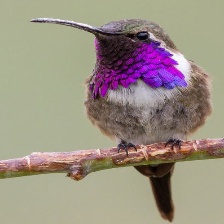
Species: LUCIFER HUMMINGBIRD
Scientific name: CALOTHORAX LUCIFER
ImageNet parent category: hummingbird